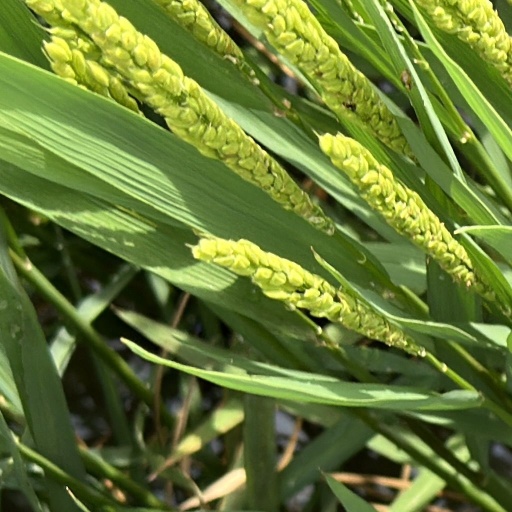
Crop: rice